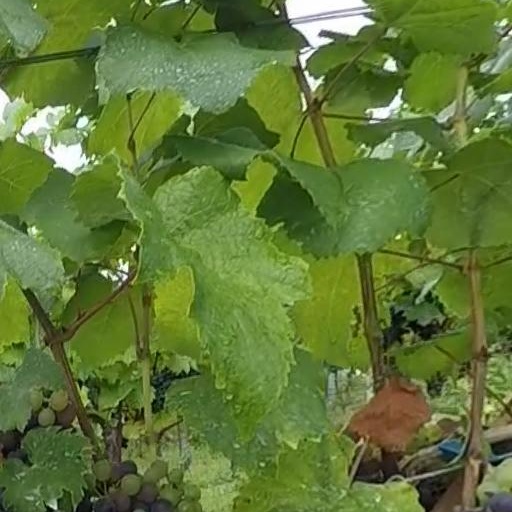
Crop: grape